Francis Baylies

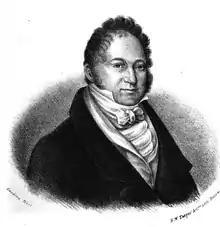

Francis Baylies (October 16, 1783 – October 28, 1852) was a U.S. Representative from Massachusetts, and brother of congressman William Baylies. His great-grandfather was Thomas Baylies, an ironmaster from Coalbrookdale, England, who immigrated to Boston in 1737.